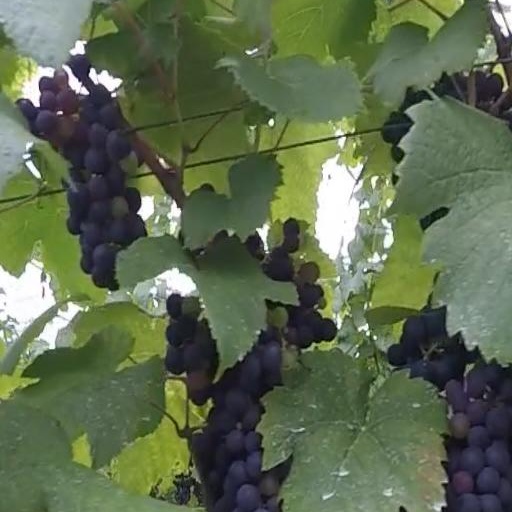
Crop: grape